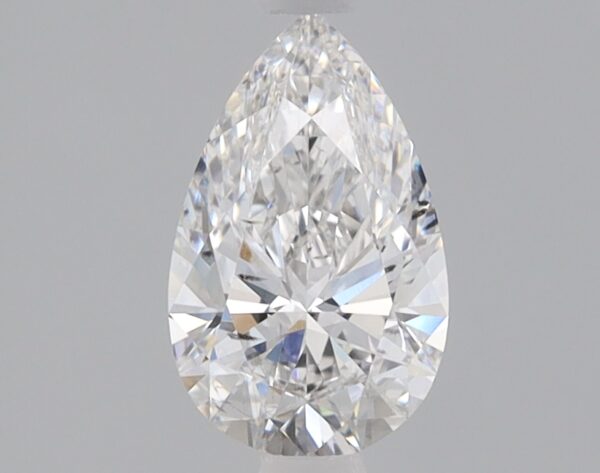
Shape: pear
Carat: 0.86
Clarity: SI1
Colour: F
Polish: EX
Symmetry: EX
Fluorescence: NONE
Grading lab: IGI
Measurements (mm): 8.56 x 5.3 x 3.27